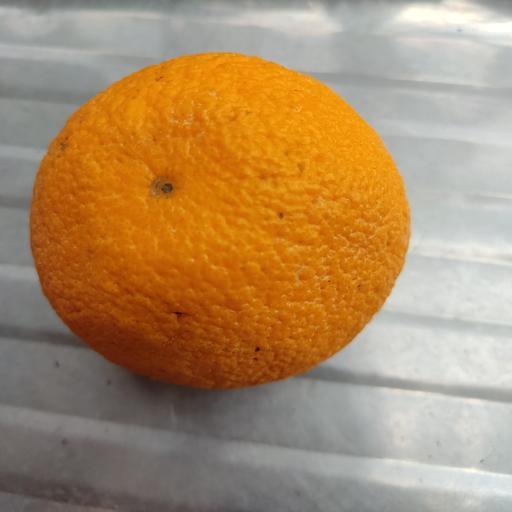
Crop type: Malta